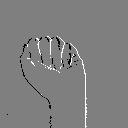
ASL letter: a